La Paz

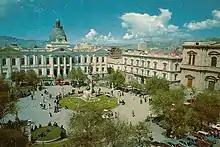
Plaza Murrillo, the city's main square, seen in 1987.

The Spanish conquistadors founded the city in 1548 with the name "Nuestra Señora de La Paz" (meaning "Our Lady of Peace"). The name commemorated the restoration of peace following the insurrection of Gonzalo Pizarro and fellow conquistadors four years earlier against Blasco Núñez Vela, the first viceroy of Peru.